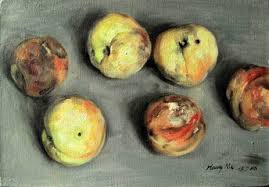
Label: trash